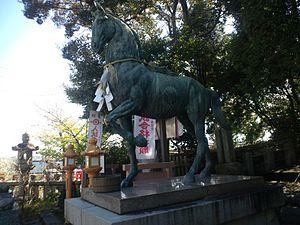
Le cheval au Japon, en dehors de sa dimension symbolique et cultuelle très présente, fait aussi l'objet d'un important élevage pour les courses de galop. Le yabusame, forme de tir à l'arc à cheval qui perdure de nos jours, est issu de la tradition équestre japonaise.